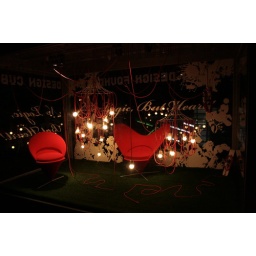
a display encased in glass at the base of the Seoul Tower.